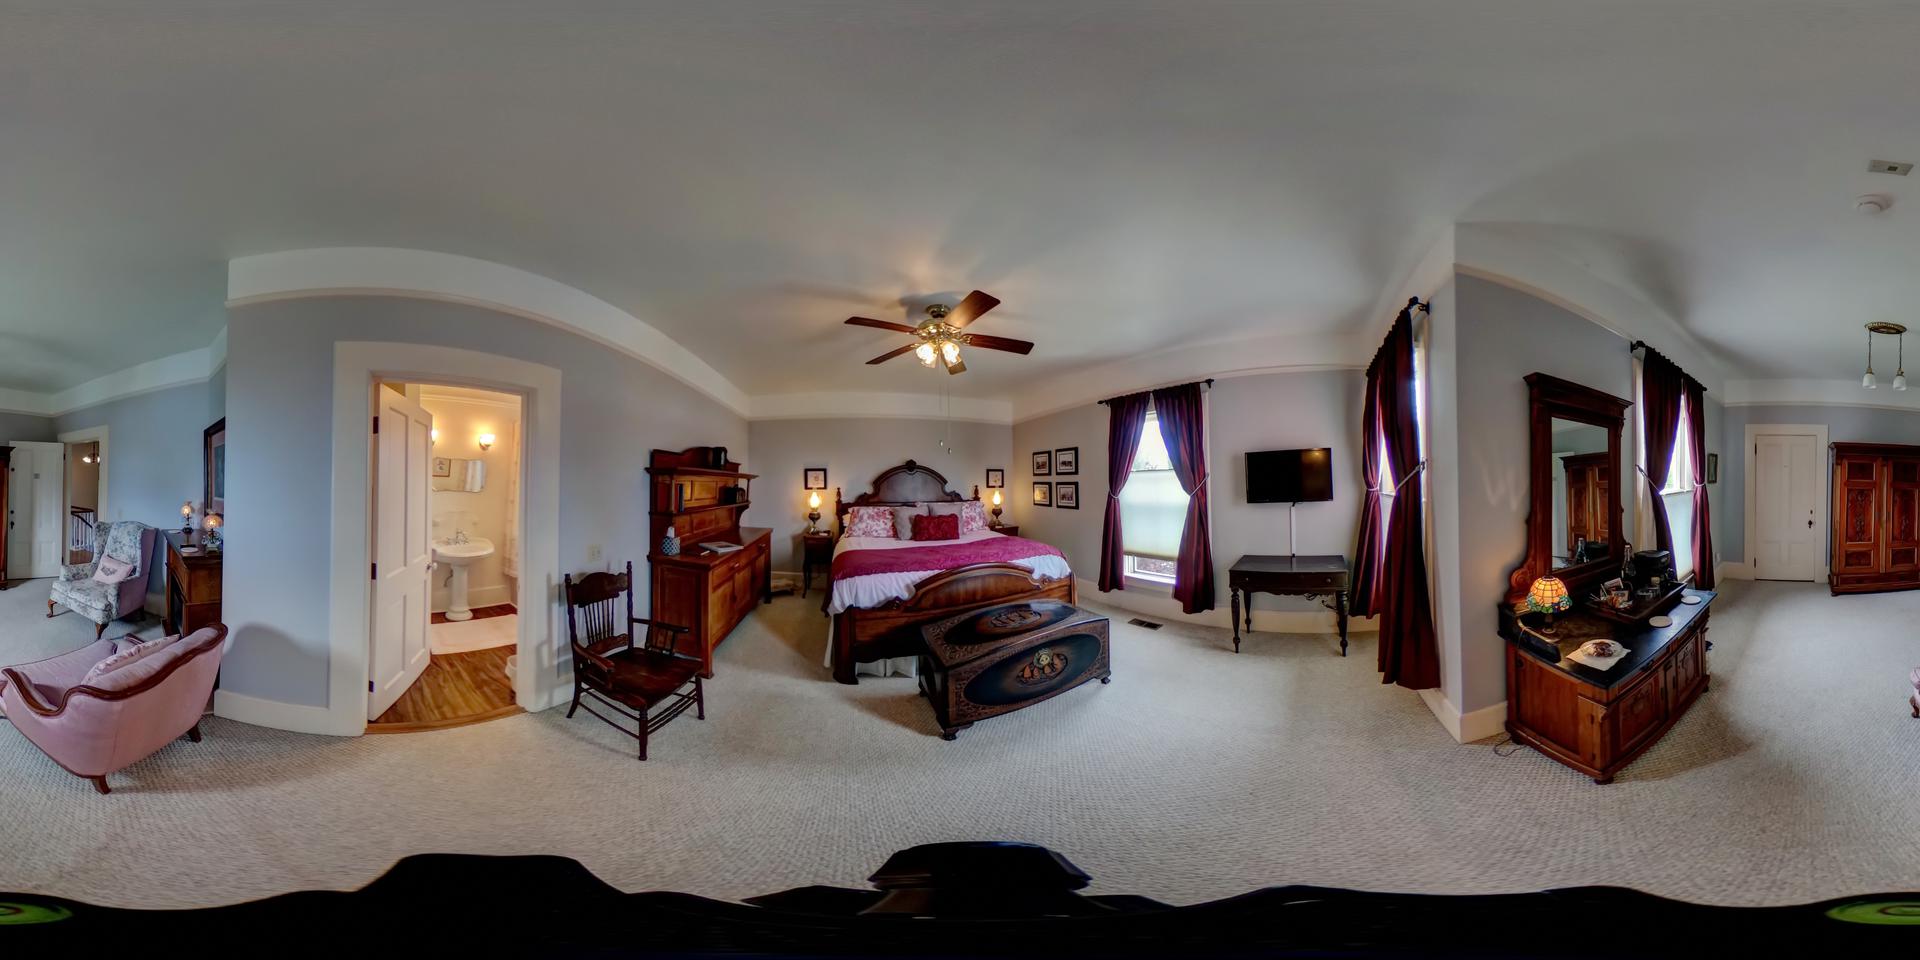
Referred object: the dark wooden chair next to the dresser

Referred object: the ceiling fan with lights